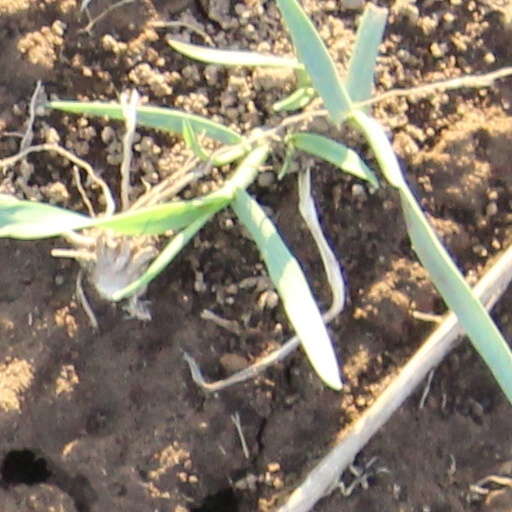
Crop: wheat